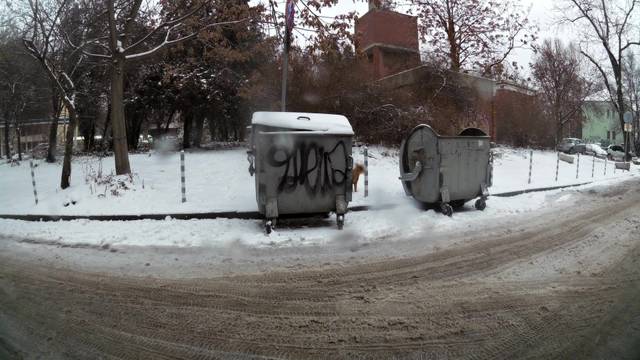
Region: Bulgaria
Coordinates: 42.698, 23.346